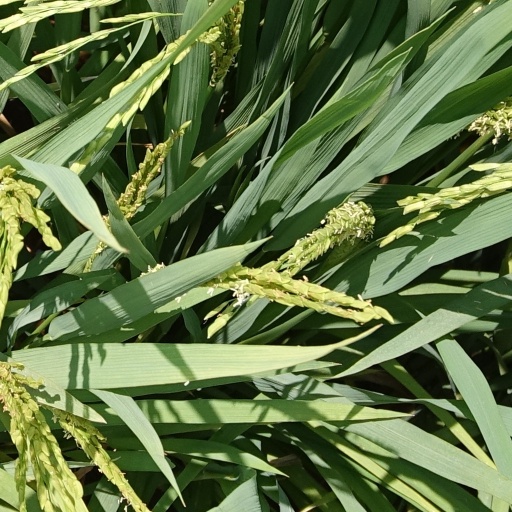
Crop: rice